Djet

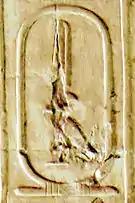
Ita, cartouche name of Djet in the Abydos king list.

How long Djet ruled is unknown. Only one Seker festival is attested by ivory labels dating to his reign, whose duration is estimated to be anywhere between six and ten years. According to Wolfgang Helck he reigned 10 years. From a calendar entry, Djer is known to have died on 7 Peret III while Djet began his reign on 22 Peret IV. The reason for the 45 days of interregnum is unknown.